Saari, Finland

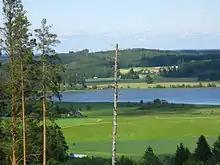

Saari (literally "Island") is a former municipality of Finland.